St Willibrordus, Hulst

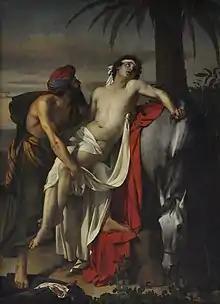

The first small Romanesque church building was erected around 1200 at the foot of a mote. In the first half of the 15th century it was replaced by a church in Gothic style, more precisely in Brabantine Gothic. The striking crossing tower was also built during that period. From 1462 the church was rebuilt to its current form under the supervision of the master builder Everaert Spoorwater. When a fire broke out during the works, the tower and the nave were completely reduced to ashes, as well as the newly built choir. Due to the death of Spoorwater, the works were only restarted on 3 May 1481, this time under the supervision of the Antwerp architect Herman de Waeghemazeker. He engaged Matthijs II Keldermans (from 1482 to 1484) for the construction of the main door. The construction of the church was completed by his great-nephew Laurens II Keldermans (ca. 1534), and it was completed in 1535. The main entrance to the basilica is located in the west façade on the Steenstraat side. At the top of this façade in a niche is a statue of Saint Willibrord with a gilded church tower in his hands. Unlike the choir church, the nave is not equipped with flying buttresses and buttresses. The bases for the flying buttresses are built of masonry. During the restoration of the 1930s, vaults were built under the original wooden ceiling in the nave. The lateral pressure that these exert on the masonry is absorbed by means of tension rods. Ledestone is a fairly soft limestone type that is easy to work, but has the disadvantage that it is highly susceptible to erosion. The spire is made of prestressed concrete from 1957. The bells are surrounded by tuning forks and at the top angels are turned towards the crucifix.